Étienne Marie Antoine Champion de Nansouty

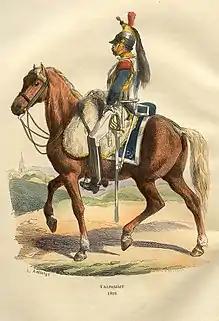
A French cuirassier in 1809, fully equipped for shock action

The numerous honours and endowments that General Nansouty received following the Battle of Friedland seem to suggest the Emperor's appreciation and the fact that Napoleon did not regard the early incident during this battle as Nansouty's fault. On 11 July 1807, General of Division Nansouty was named "Grand Aigle de la Légion d'Honneur", the fifth and top rank of this order, reserved for the greatest general officers. This also brought an annual revenue of 20,000 Francs. His first endowment of 12,846 Francs was offered on 30 June 1807, and was paid by the Duchy of Warsaw. On 23 September, he received another 5,882 Francs on the Empire's "Grand Livre". A count of the Empire from 10 March 1808, Nansouty was offered two additional endowments, one of 25,000 Francs, paid by the Kingdom of Westphalia, and the second of 10,000 Francs, paid by the Zeven domain in Hannover. He also received an endowment of 100,000 Francs for the acquisition of a Parisian "Hôtel particulier"; Nansouty bought the "Hôtel du Président Duret" in the Faubourg Saint-Germain, a neighbourhood inhabited by the new elite of Imperial France. Indeed, first-rate military figures such as the Viceroy of Italy Eugène, Marshals Davout and Lannes and Generals Rapp and Legrand also acquired residences in Faubourg Saint-Germain.